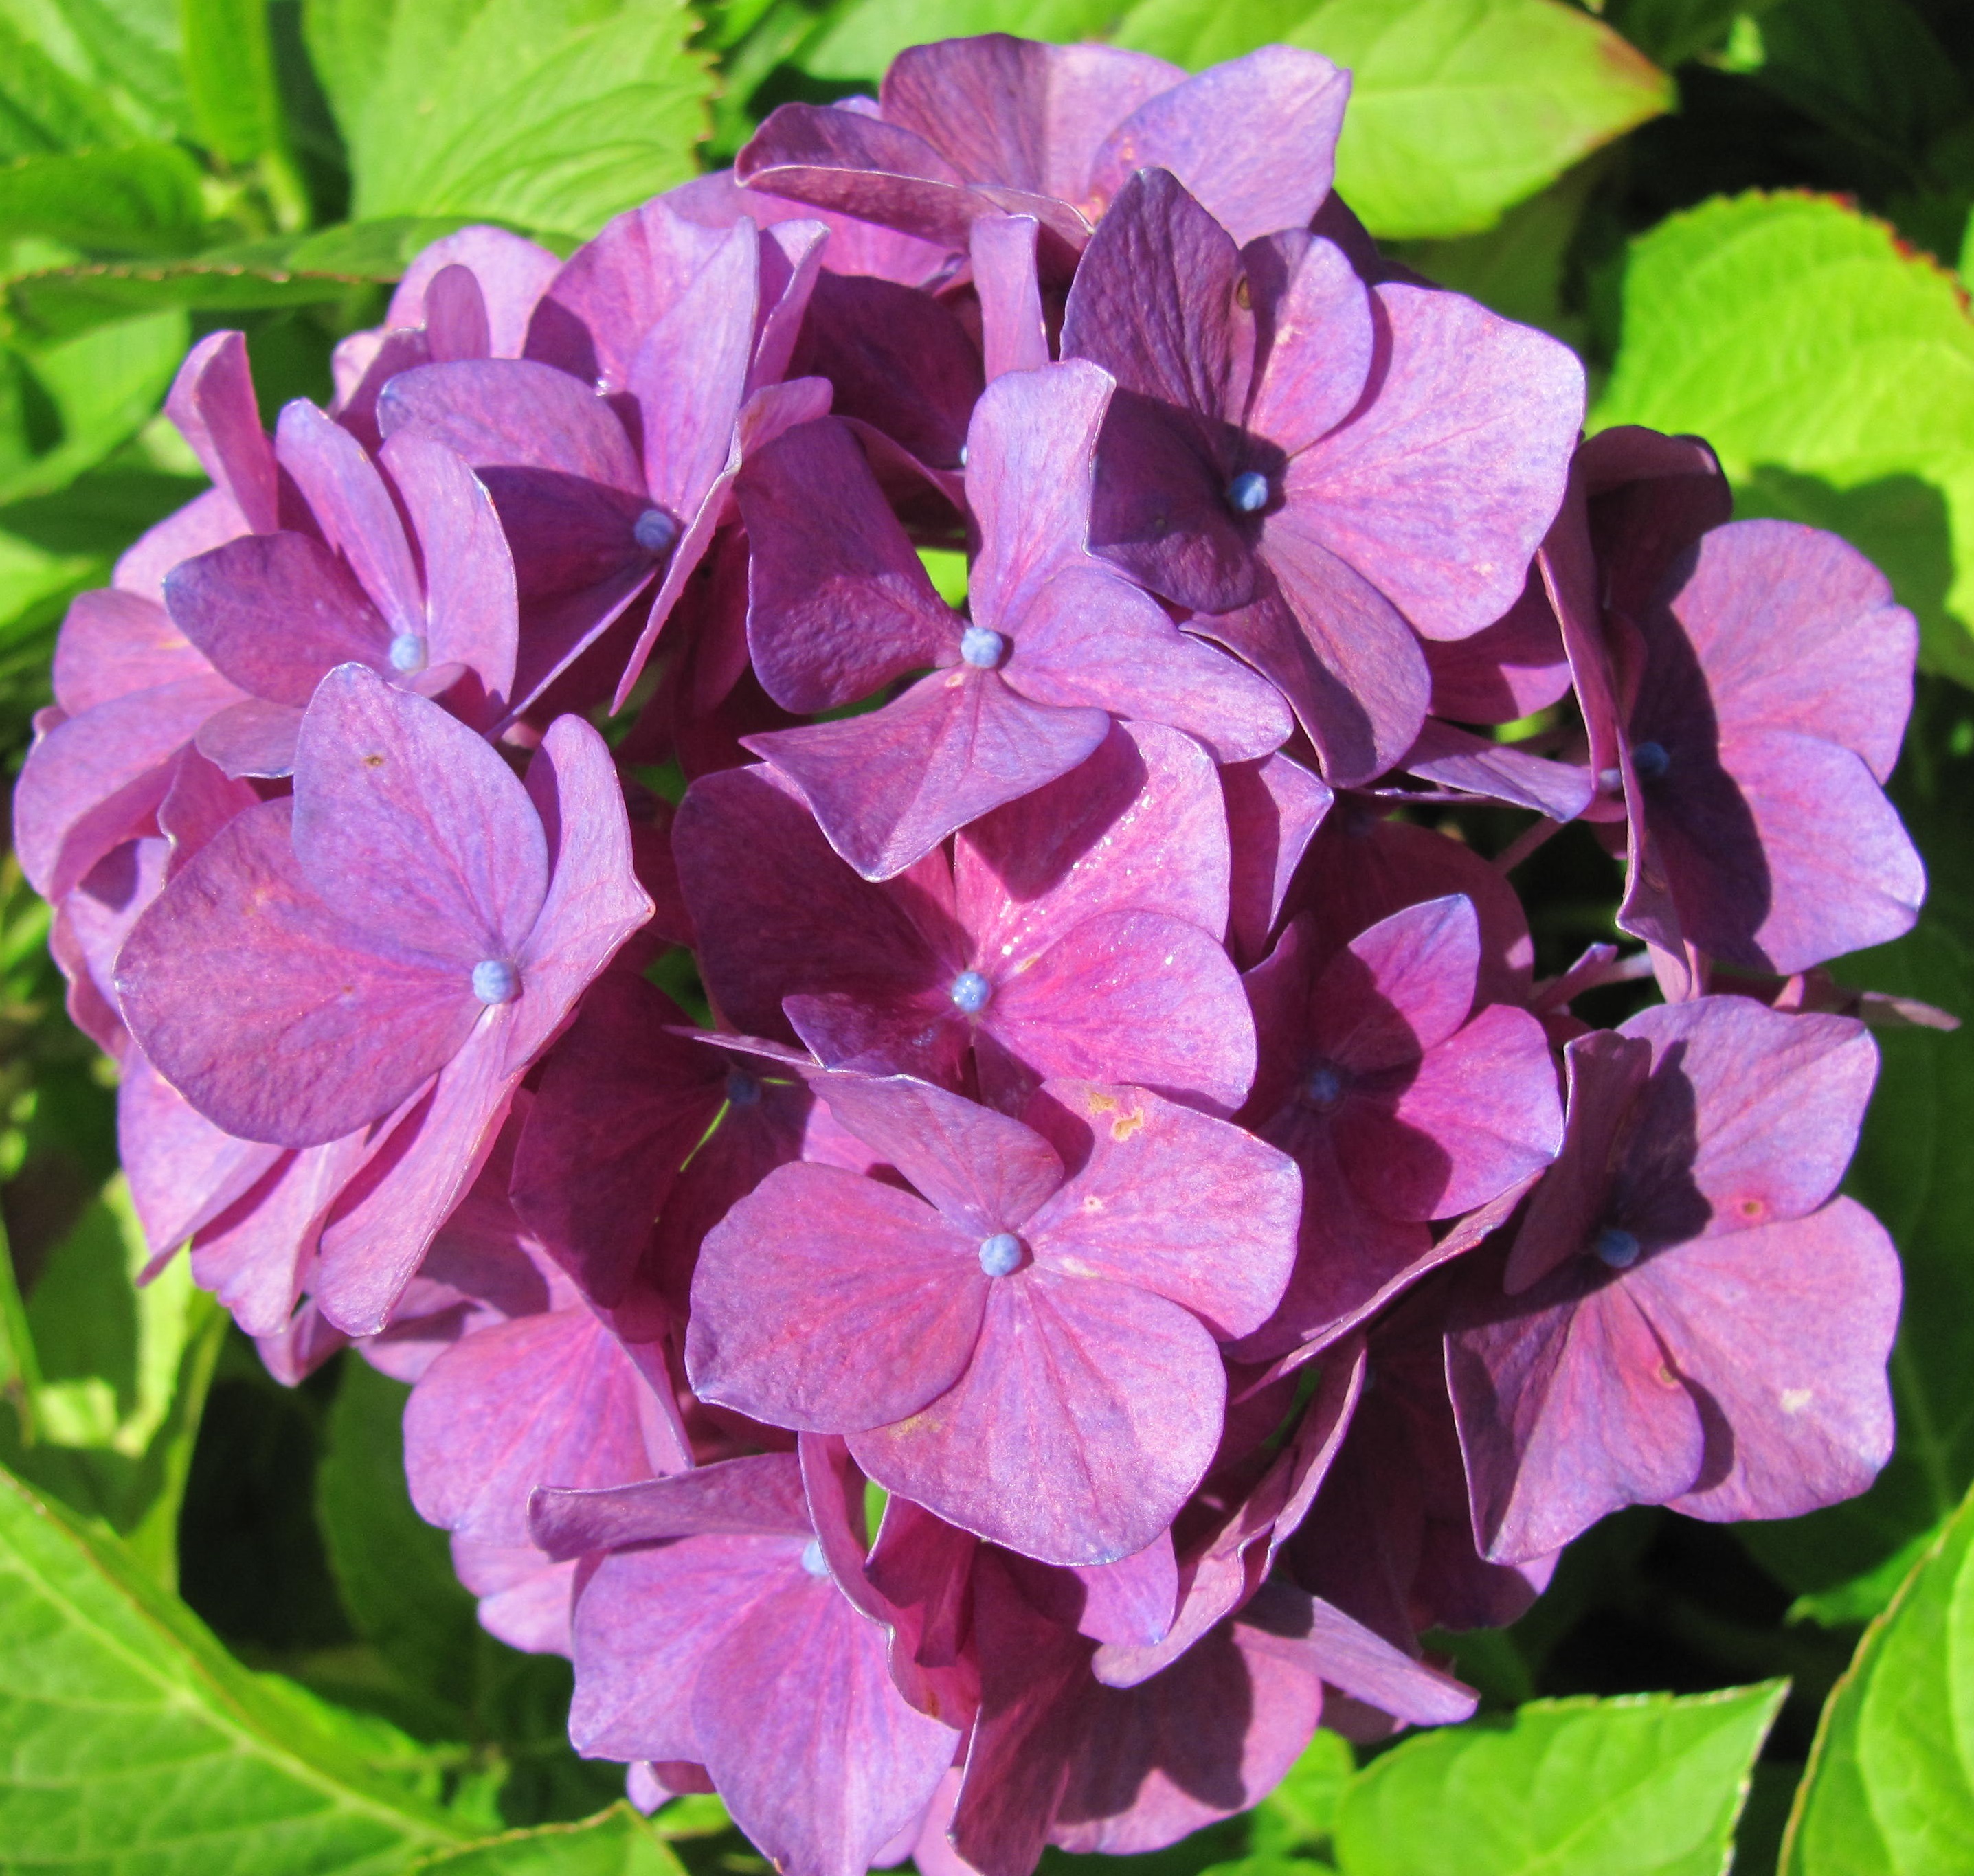
nature, plant, flower, purple, petal, summer, garden, close, hydrangea, flowers, shrub, hydrangea flower, flowering plant, hydrangeaceae, cornales, busy lizzie, annual plant, land plant, hydrangea serrata